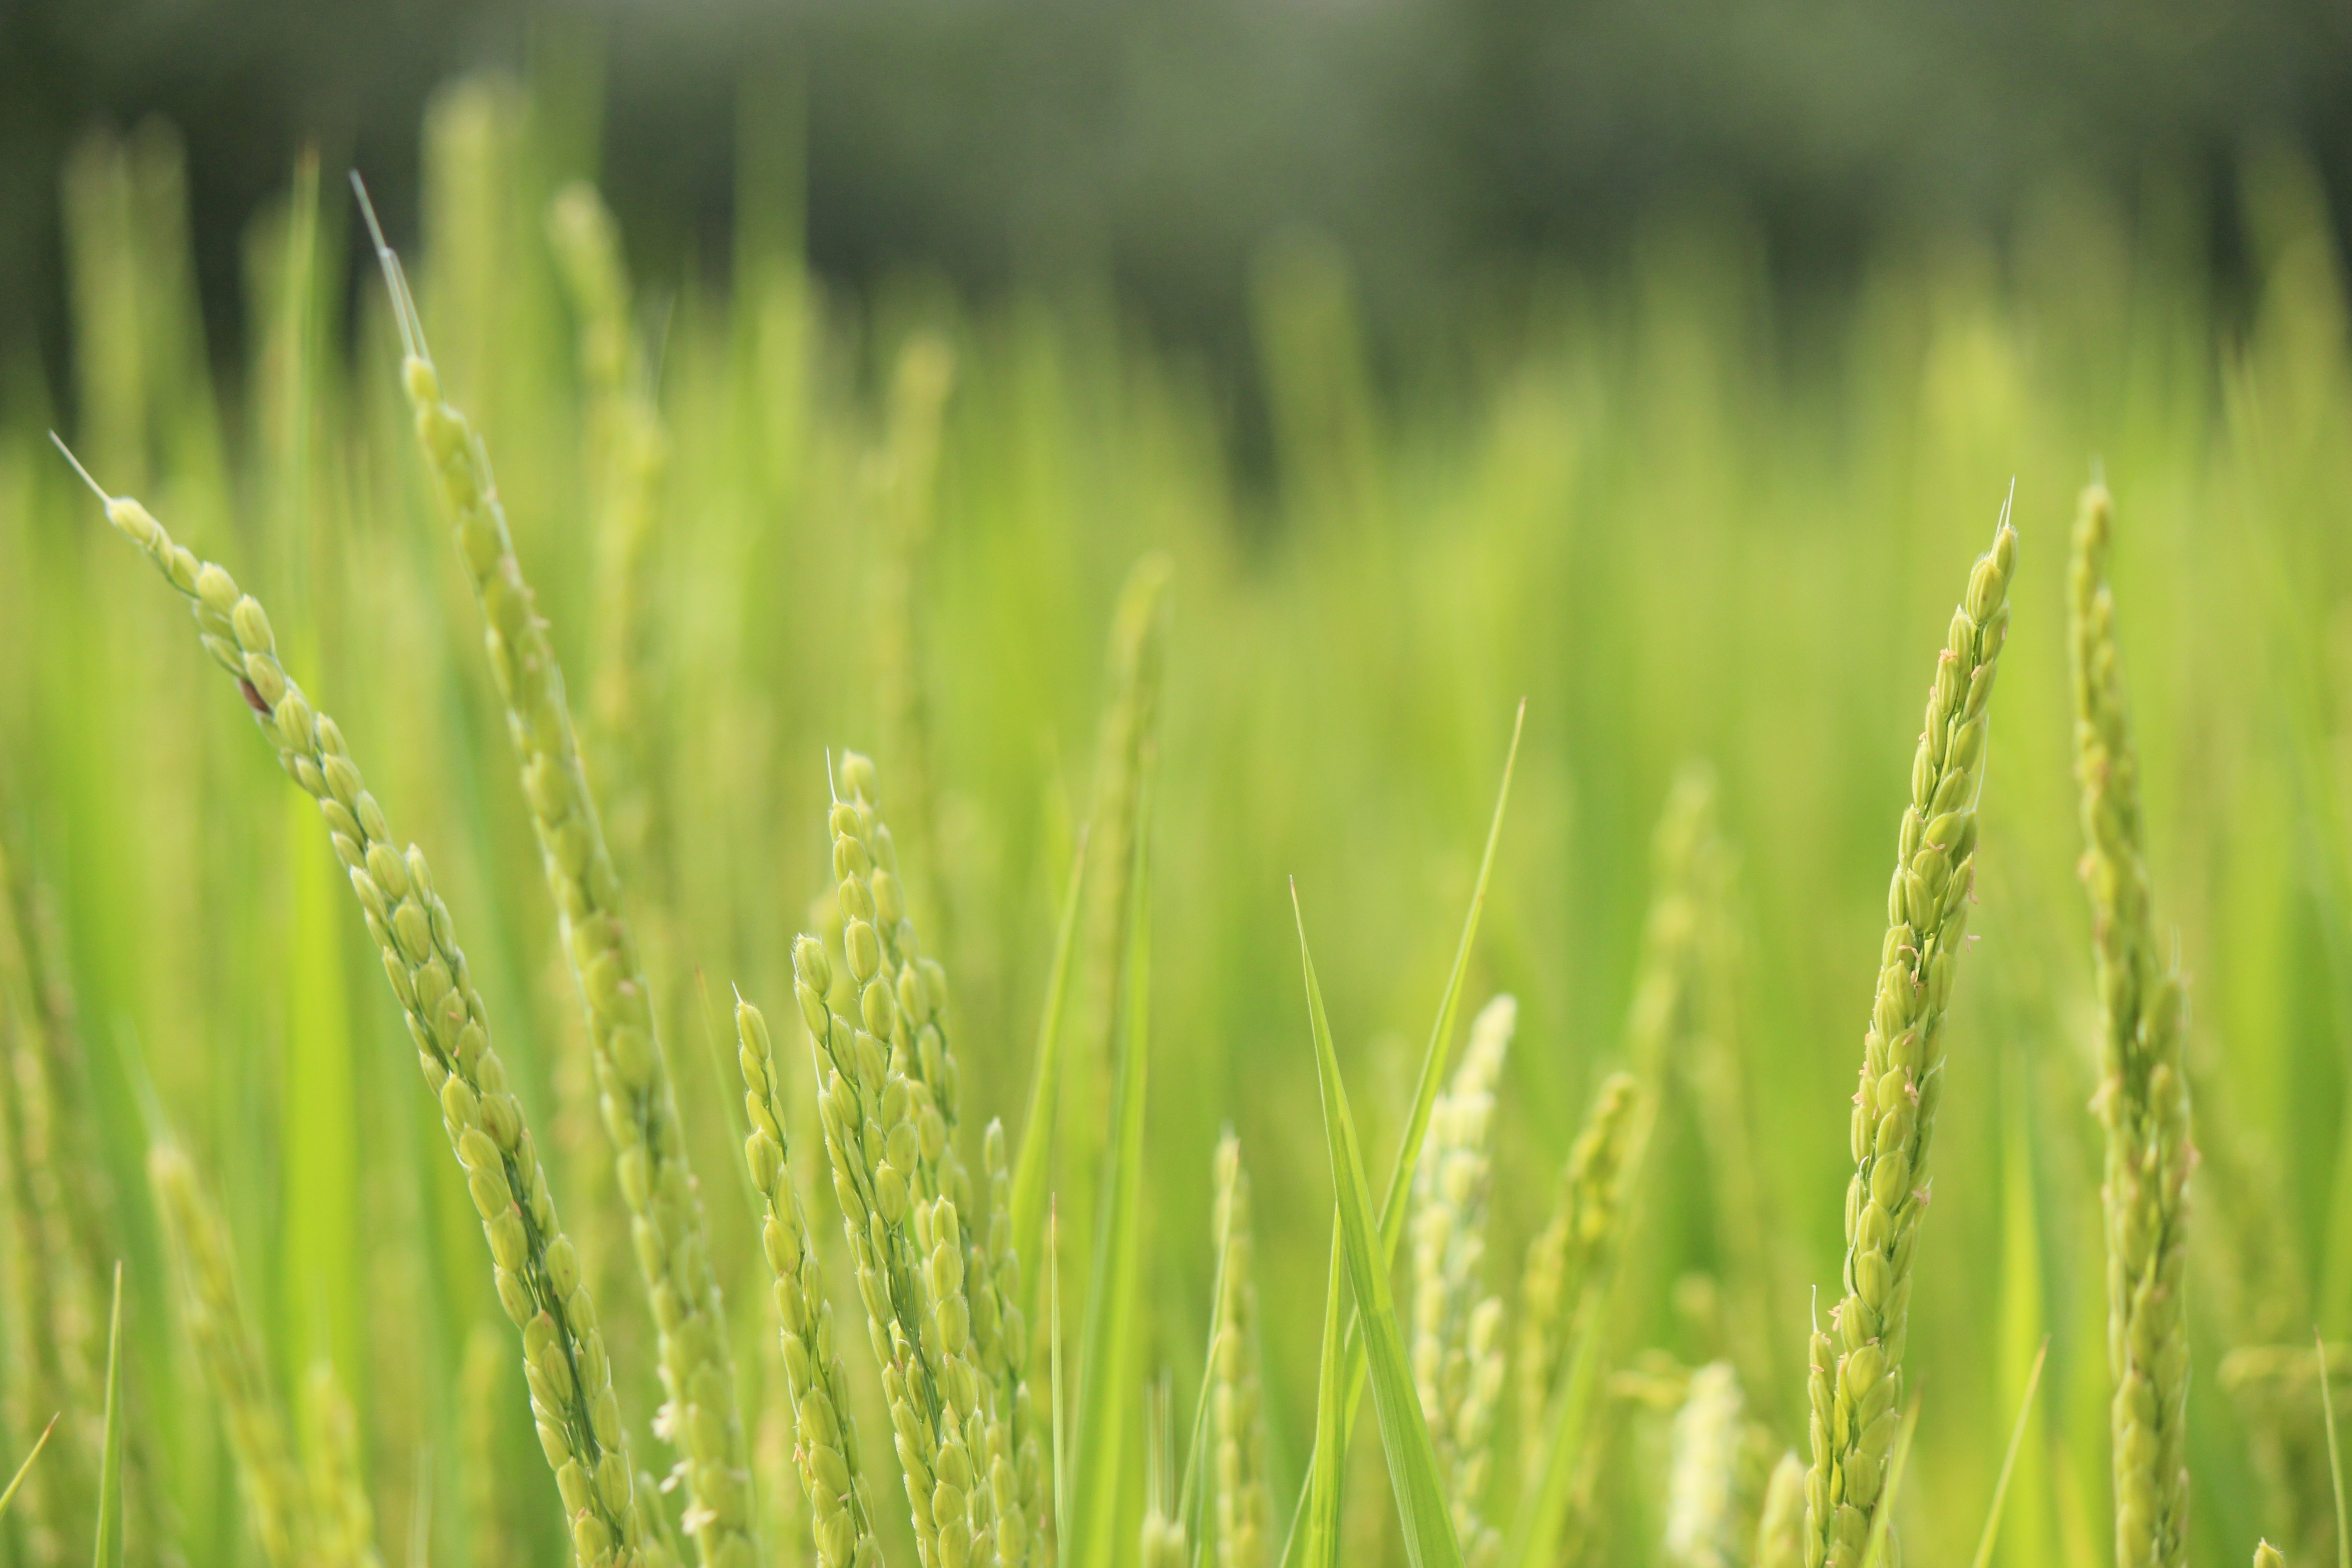
grass, plant, field, lawn, meadow, barley, wheat, prairie, sunlight, flower, green, crop, agriculture, rice, close up, grassland, rye, fukushima, macro photography, ear of rice, paddy field, flowering plant, hordeum, natural environment, grass family, plant stem, land plant, hierochloe, phragmites